Felix "Nighthawk" Giles

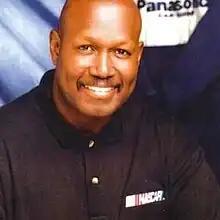

Felix Giles (born in Cleveland, Ohio), nicknamed "Nighthawk", is an American former NASCAR driver who became the first Black driver to participate in the NASCAR Craftsman Truck Series, most notably becoming the first African-American to race in the Baja 1000 Offroad Desert Race in Baja, Mexico. Giles was also the first African American NASCAR driver in the sport since Wendell Scott in the 1960s. Giles has a legacy as one who helped break through the barrier for African-Americans participating in the motorsport scene as it was a predominately white dominated sport during his early years as a race driver. For his efforts in paving the way for African Americans in motorsports, he was honored on the Floor of Congress by Congressman Louis Stokes (D) of Ohio and entered into the Congressional Record.